Little Martha

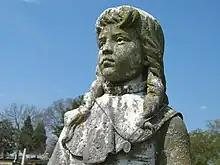
Grey stone statue of a 12-year-old girl with shoulder-length hair.

It is commonly believed that the song's namesake was Martha Ellis, a twelve-year-old girl whose grave the Allman Brothers Band most likely came across during their frequent trips to Rose Hill Cemetery in their homebase of Macon, Georgia. The approximate geographic coordinates of the statue are 32°50'55.55"N, 83°38'2.21"W. (Both Duane Allman himself and Berry Oakley would be buried there by the end of 1972; as would Greg Allman when he died 45 years later.) However, as with Dickey Betts' 1970 instrumental "In Memory of Elizabeth Reed", the song seems to have been named for one person, while actually being "about" someone else. "Little Martha" was envisioned by Allman as an ode to his then-girlfriend Dixie Meadows. He had given her the pet name of "Martha" because of the vintage clothing she sometimes wore – Duane saying "you look like Martha Washington." After Allman's death, Meadows sued unsuccessfully for control of his estate.